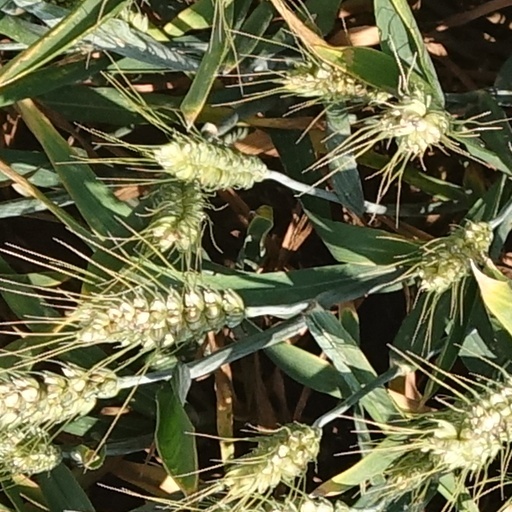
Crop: wheat